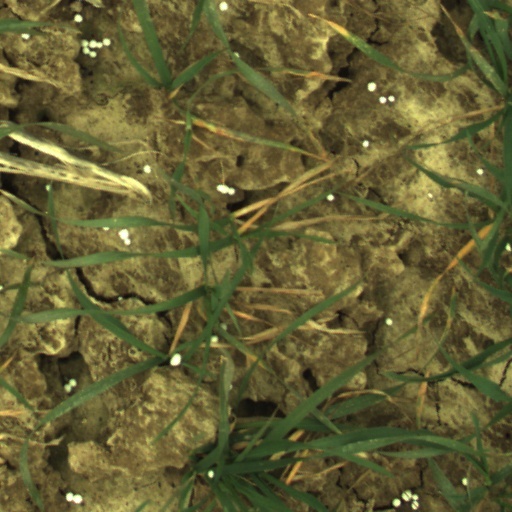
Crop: wheat